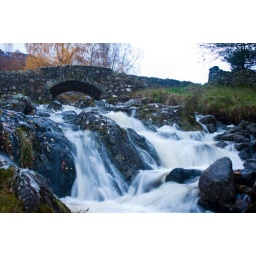
water under the bridge 2